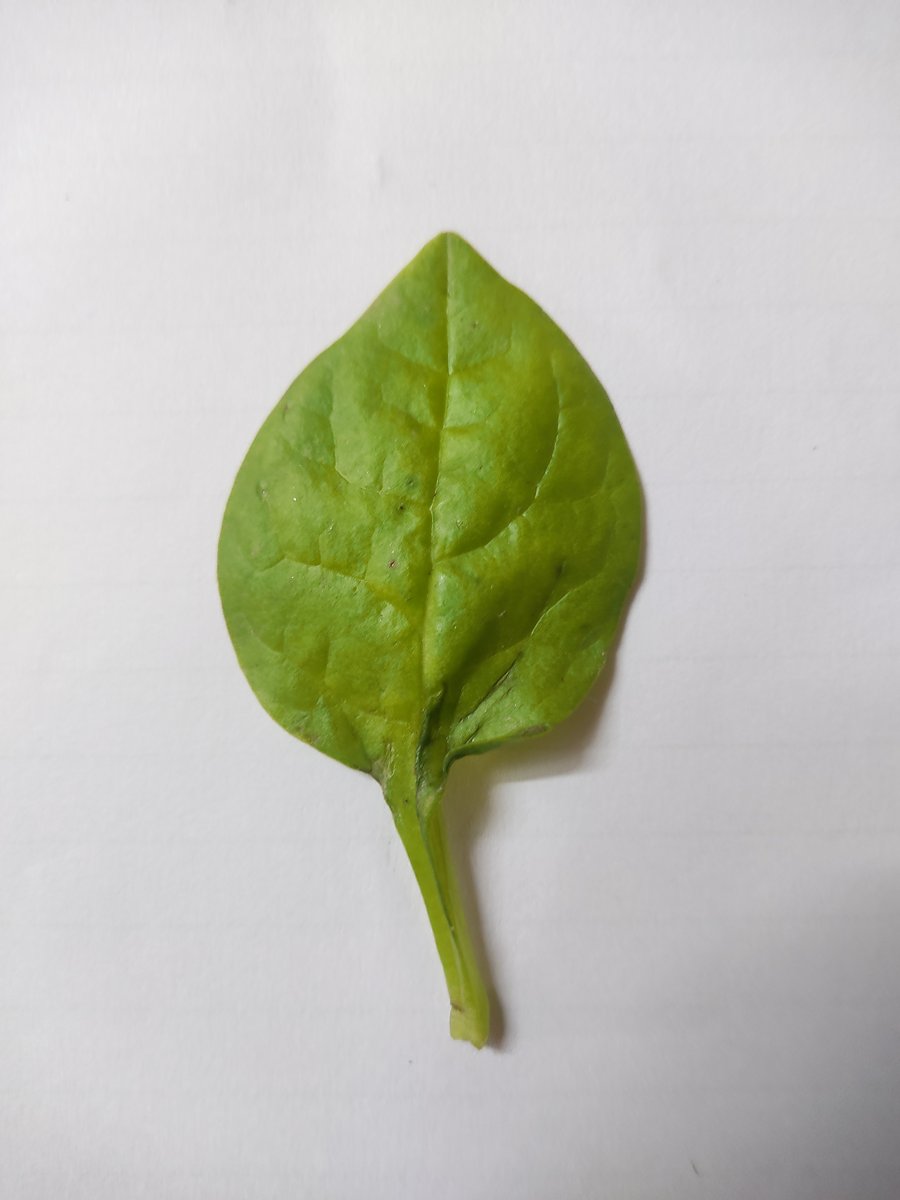
Label: Downy-Mildew